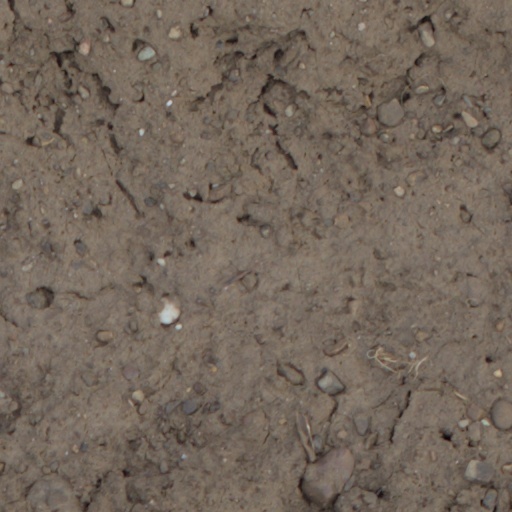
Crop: wheat